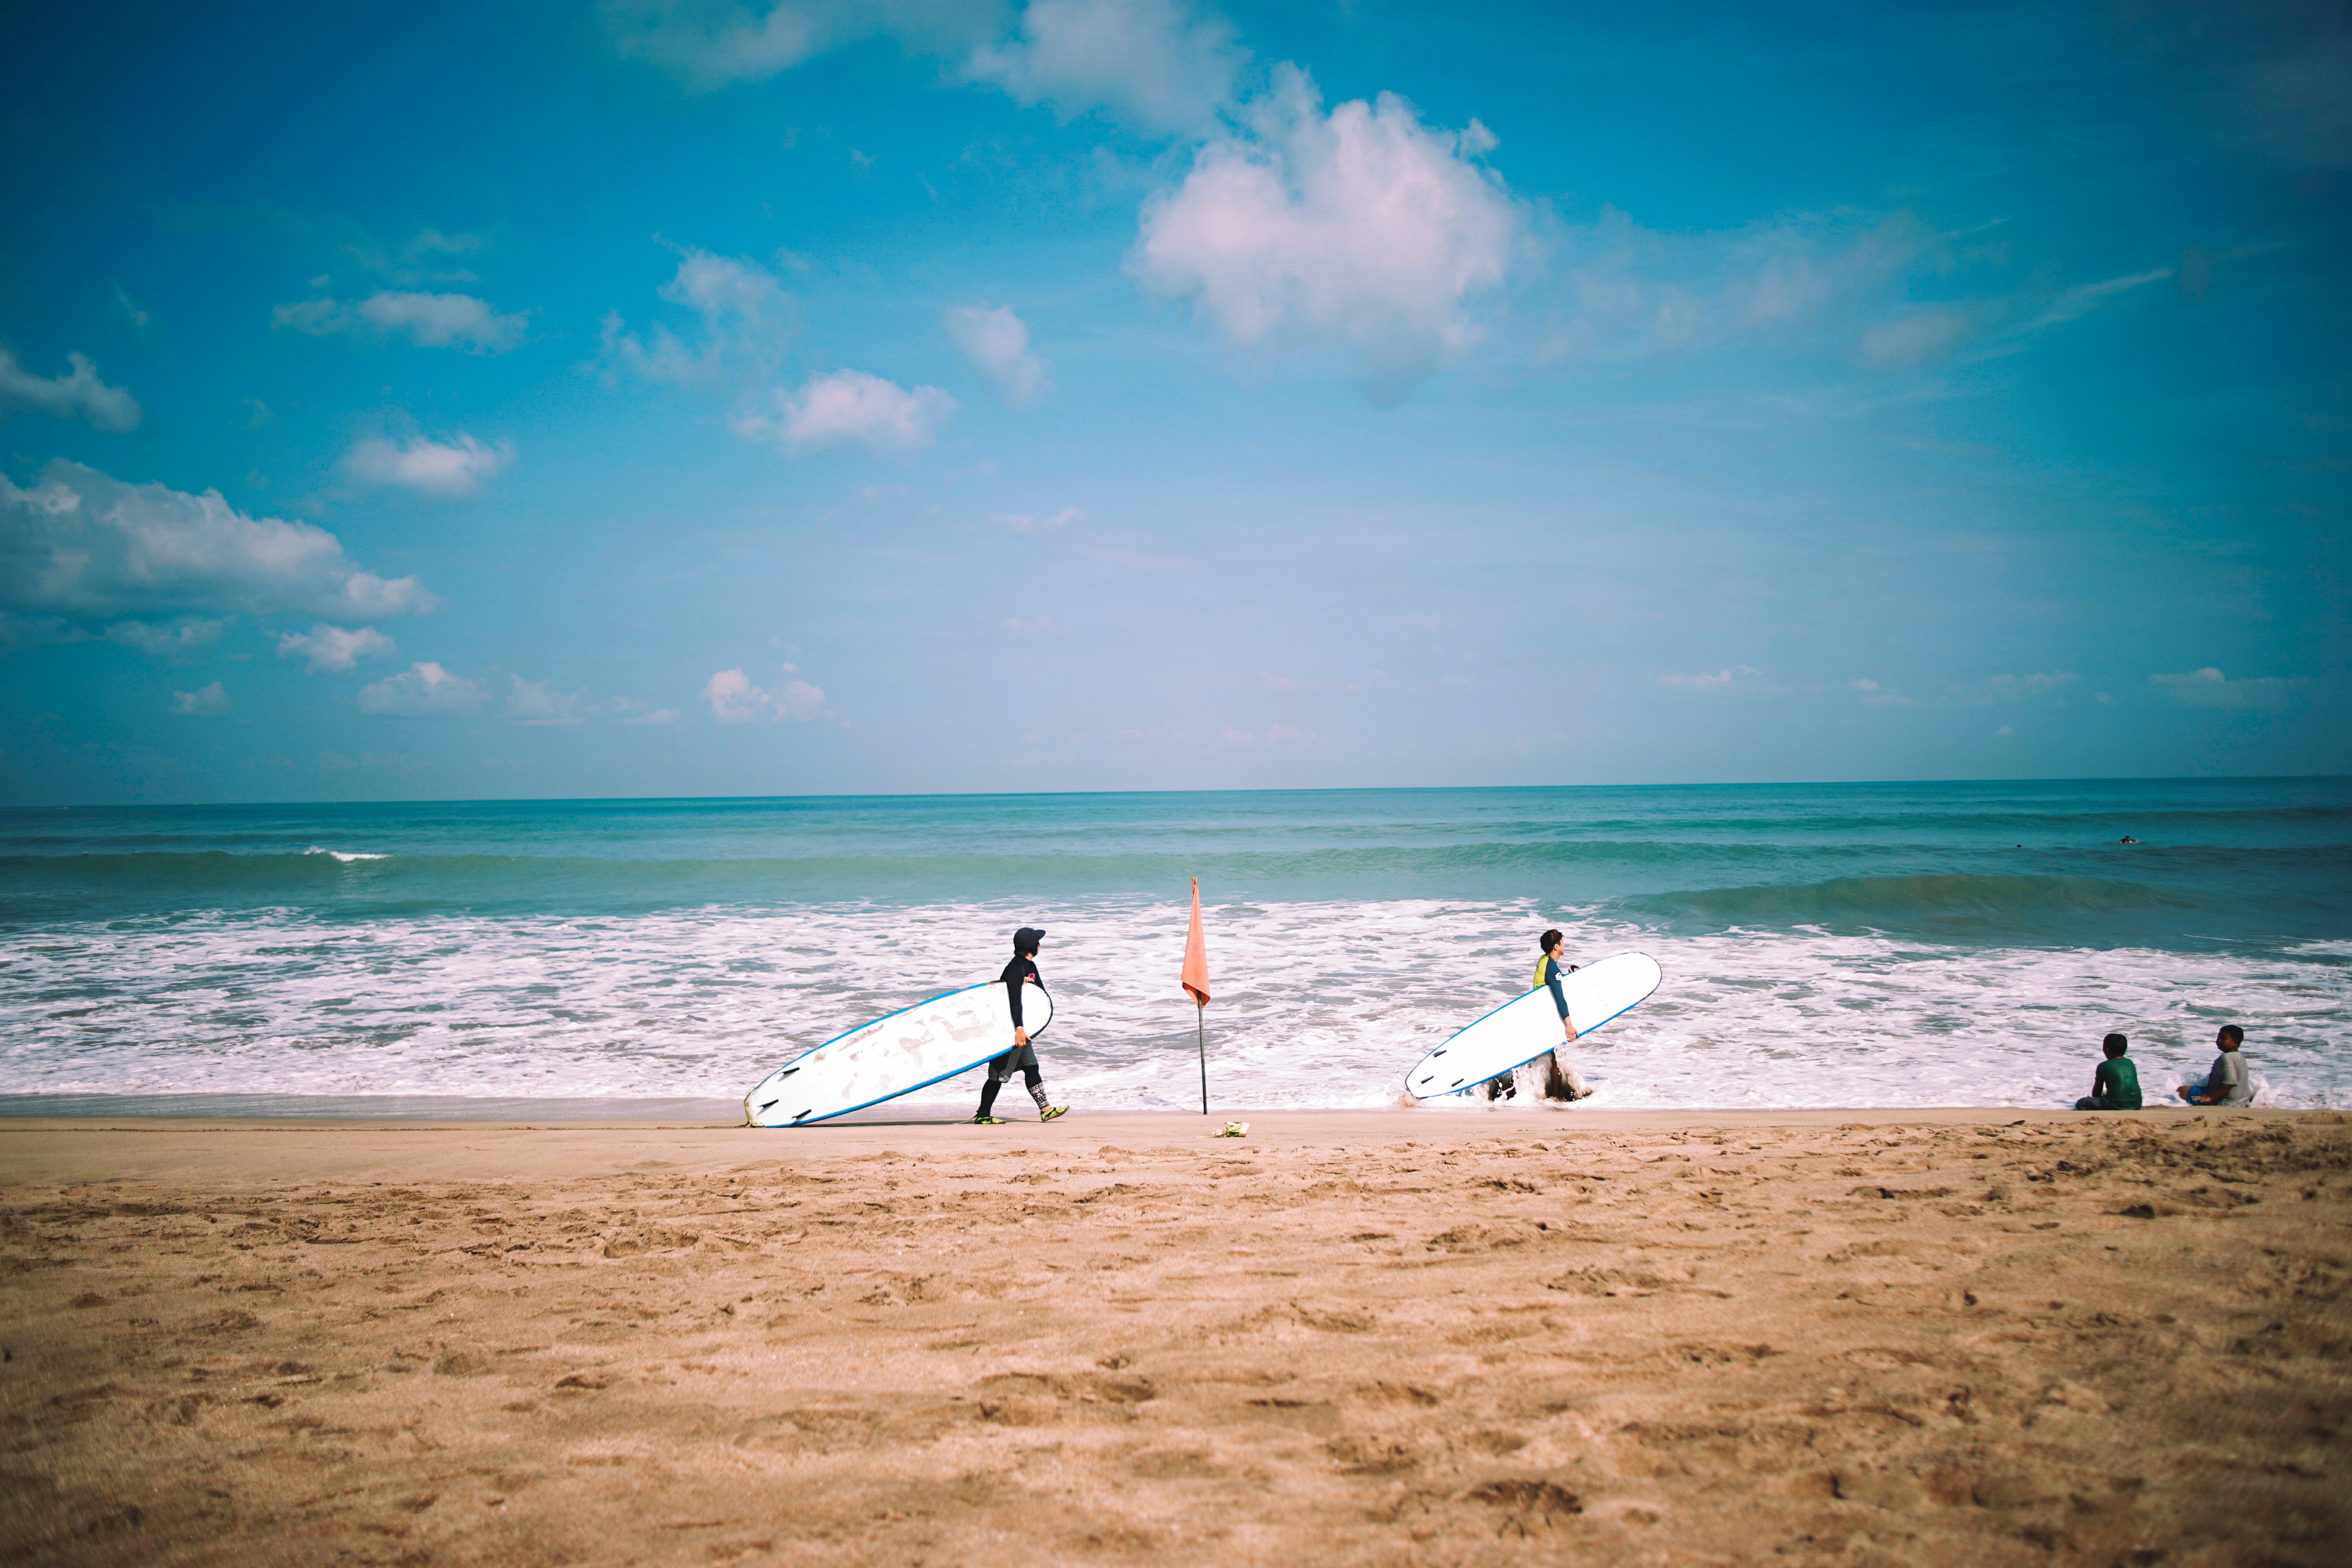
beach, sea, coast, sand, ocean, horizon, cloud, sky, sunlight, shore, wave, vacation, bay, body of water, wind wave